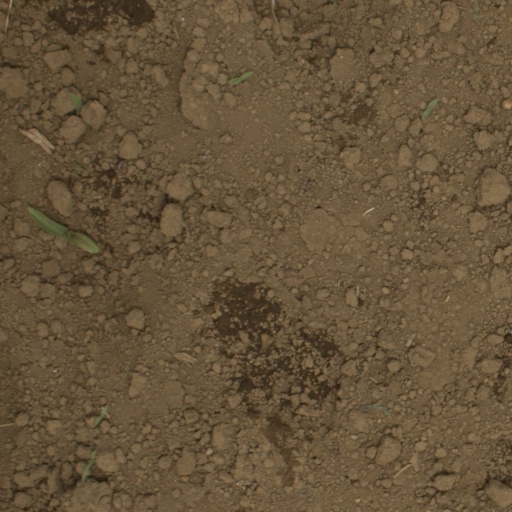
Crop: Jerusalem artichoke